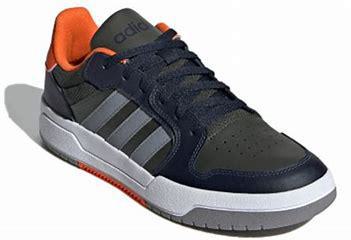
Brand: adidas
Model: neo Adidas NEO Entrap